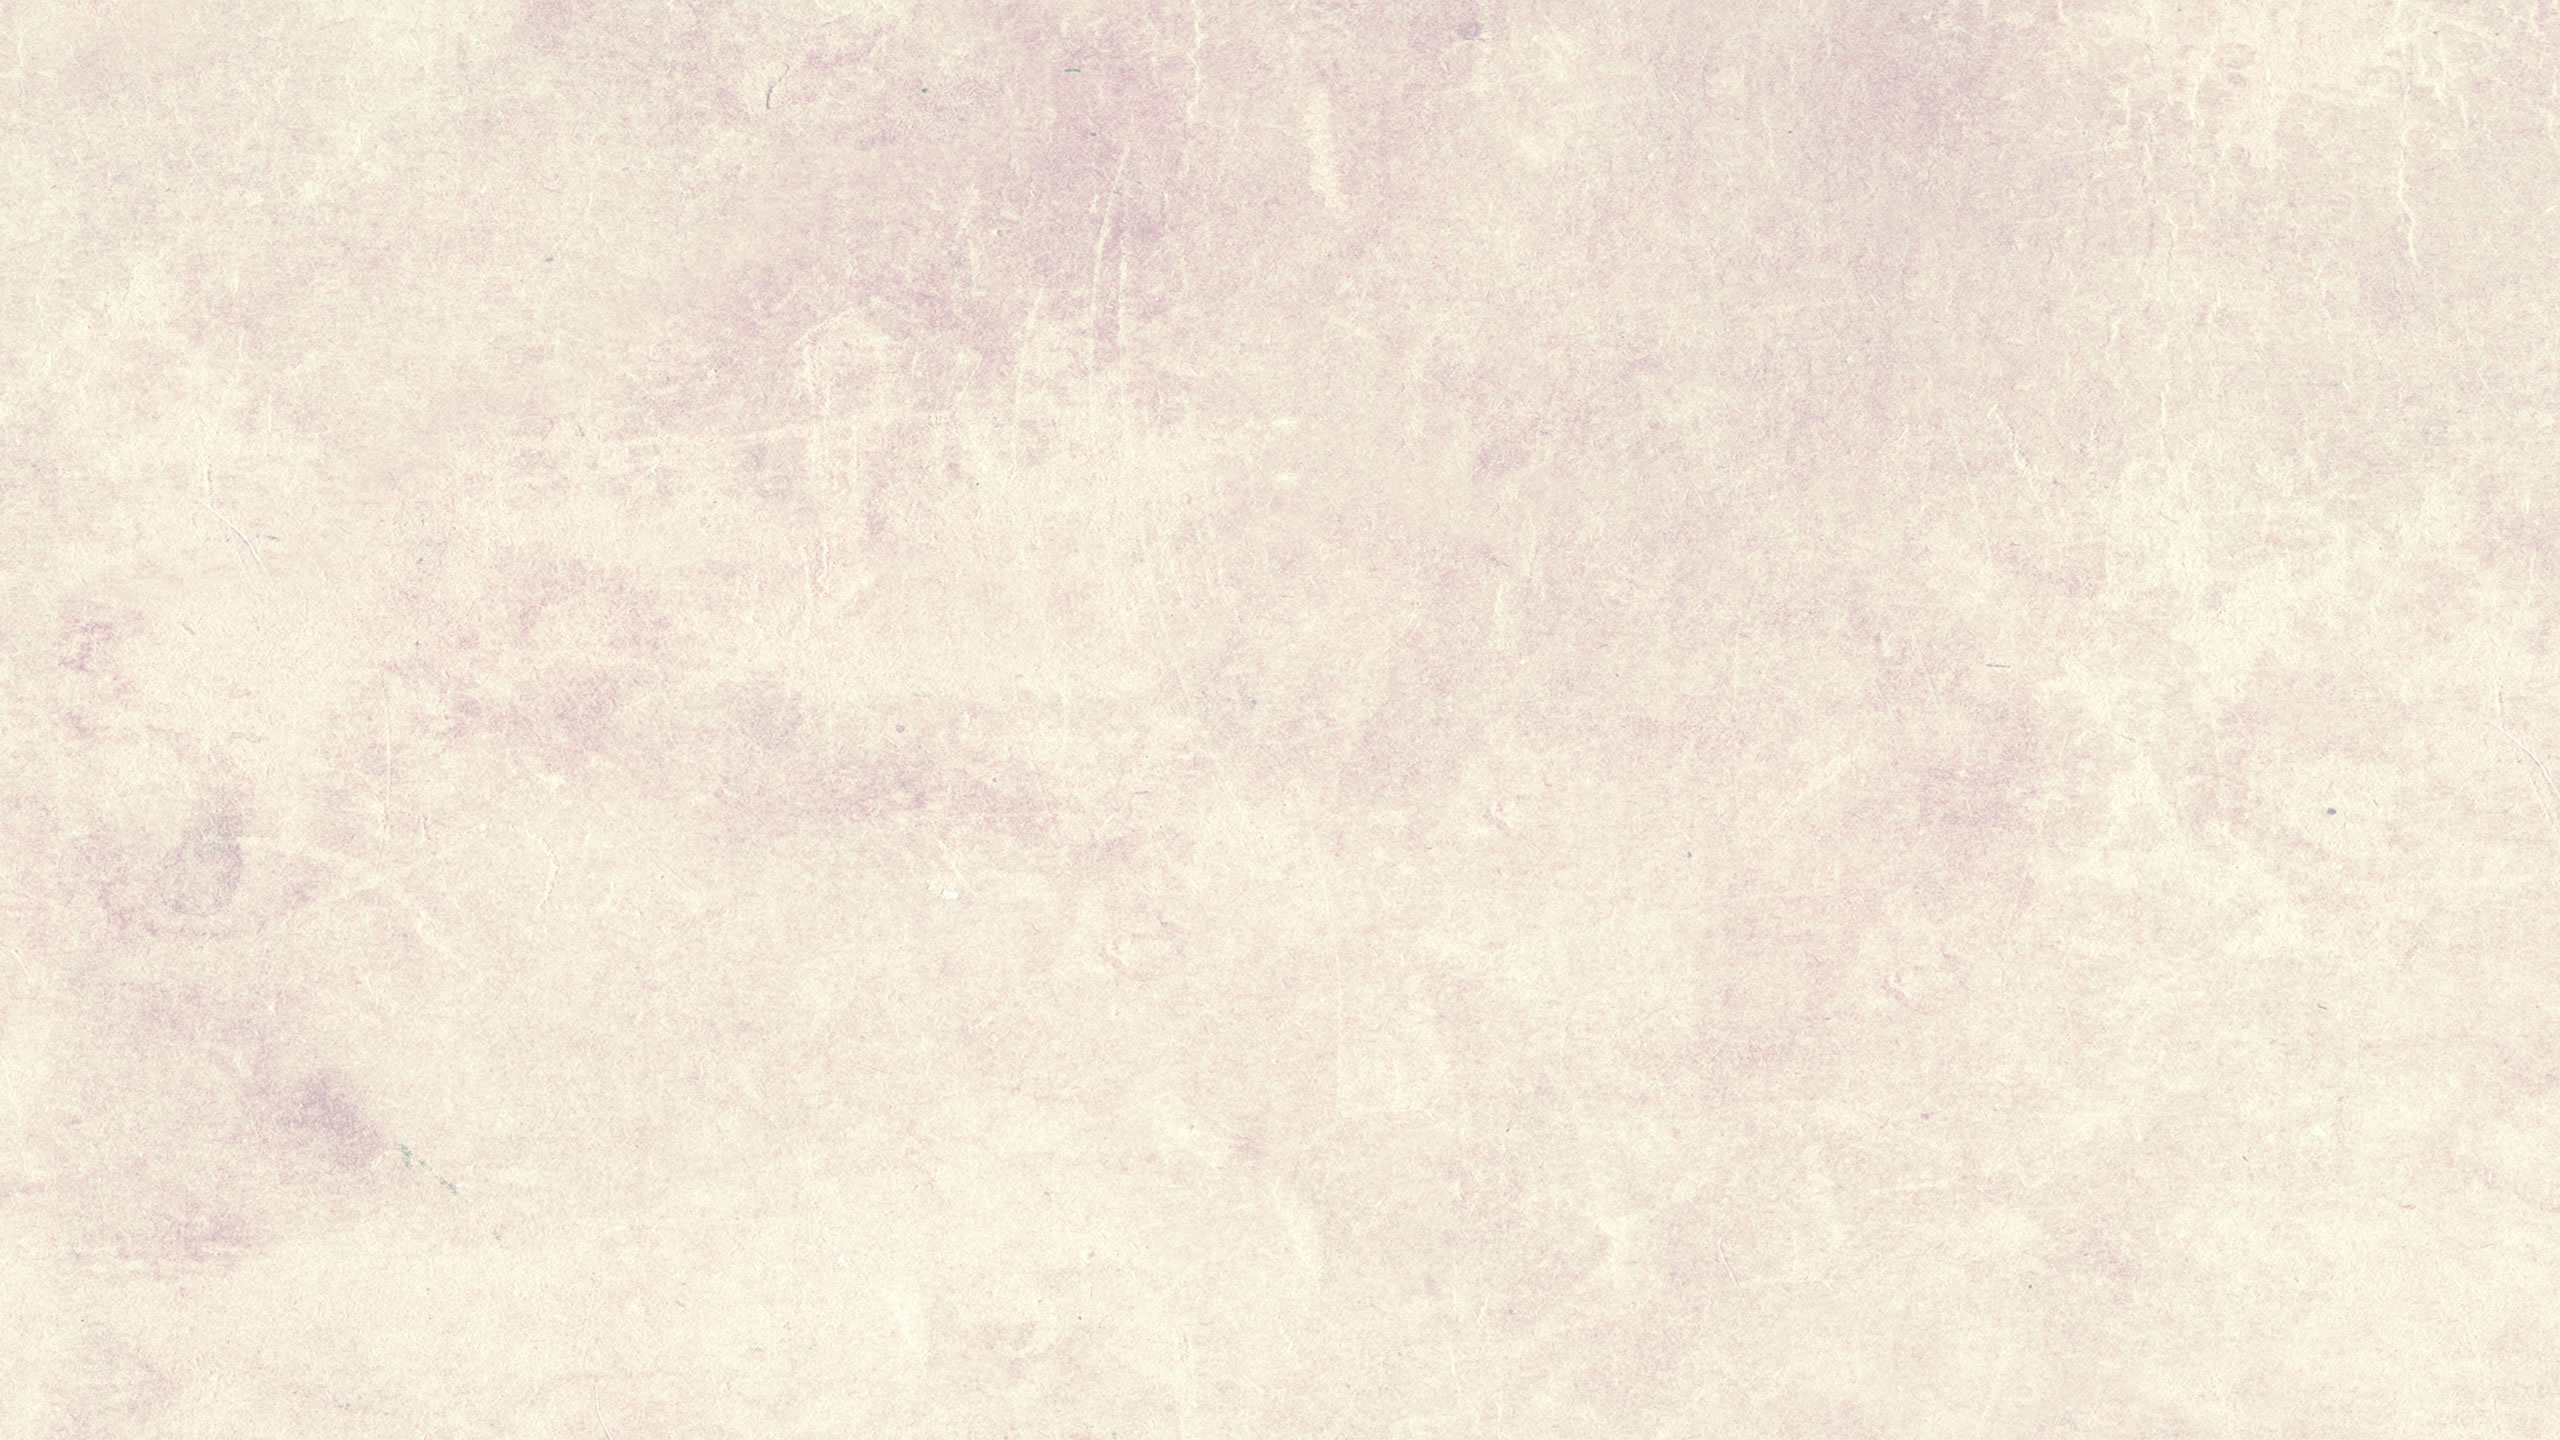
white, texture, floor, pattern, line, tile, yellow, material, lovers, flooring, laminate flooring